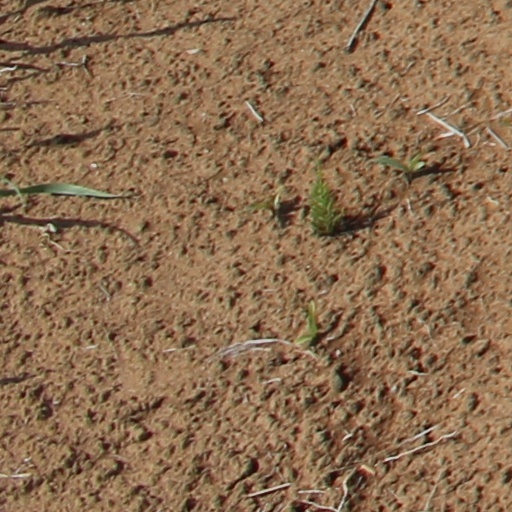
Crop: wheat